Newspaper hawker

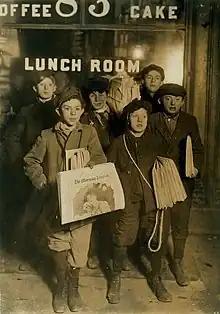
"Boys Selling Newspapers on Brooklyn Bridge" by Lewis Hine, 1908

"News butchers" worked on passenger railroads selling newspapers, candy, and cigars to the passengers. Thomas Edison was a news butcher in his youth, but he lost that job after he set a car on fire due to white phosphorus igniting in a chemistry set he had onboard. Walt Disney worked as news butcher on the Missouri Pacific Railway as a teenager, and his memories of that experience influenced his design of the Disneyland Railroad.